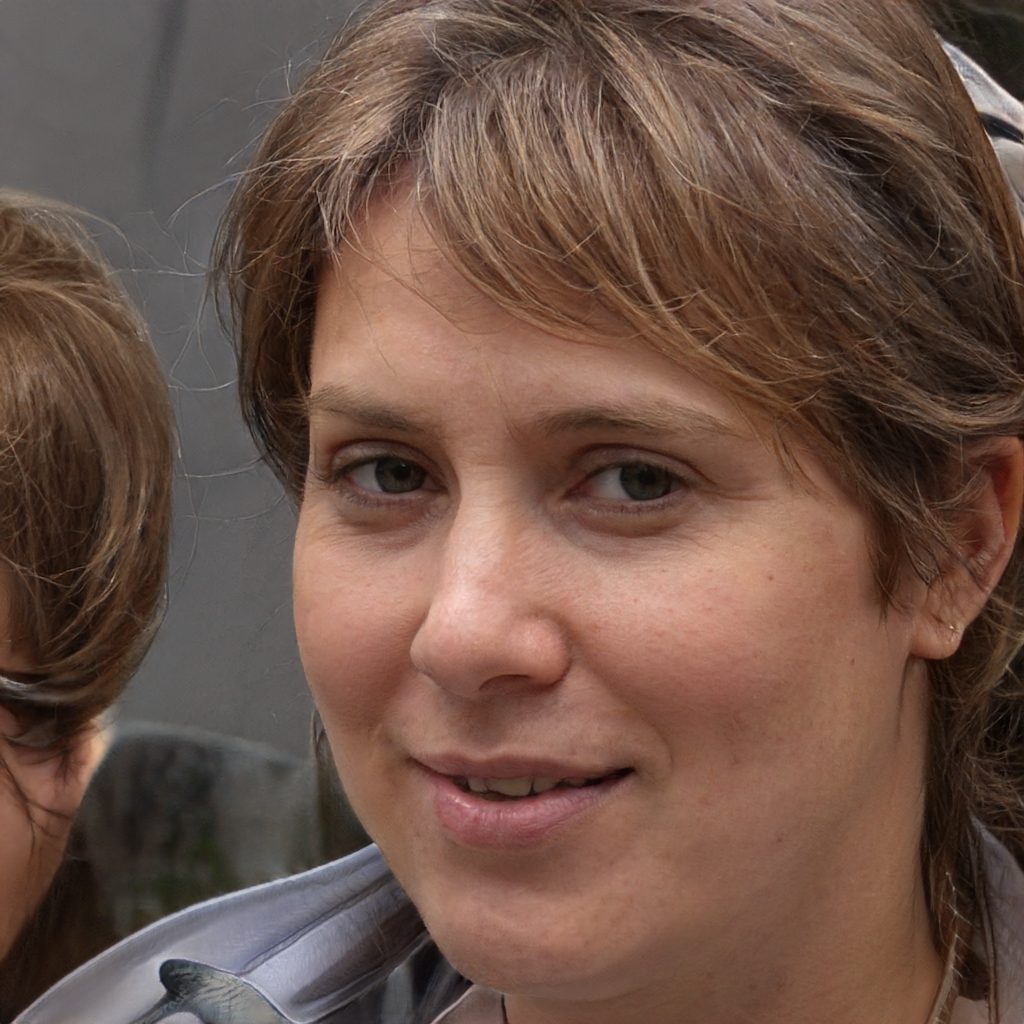
Label: Colored